Isabelle Cyr

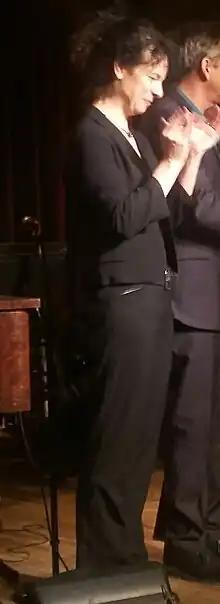

Isabelle Cyr is a Canadian actress and singer from Moncton, New Brunswick. She is most noted for her performance as the title character in the 1996 film, "Karmina", for which she received a Genie Award nomination for Best Actress at the 18th Genie Awards, in 1997.